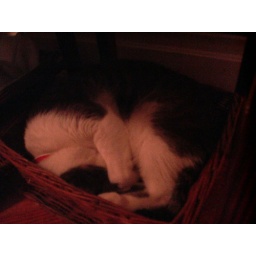
cat in a basket